Paradise (1991 film)

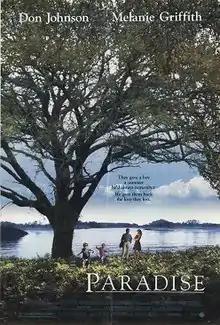
Theatrical release poster

Paradise is a 1991 drama film written and directed by Mary Agnes Donoghue. The original music score is composed by David Newman.